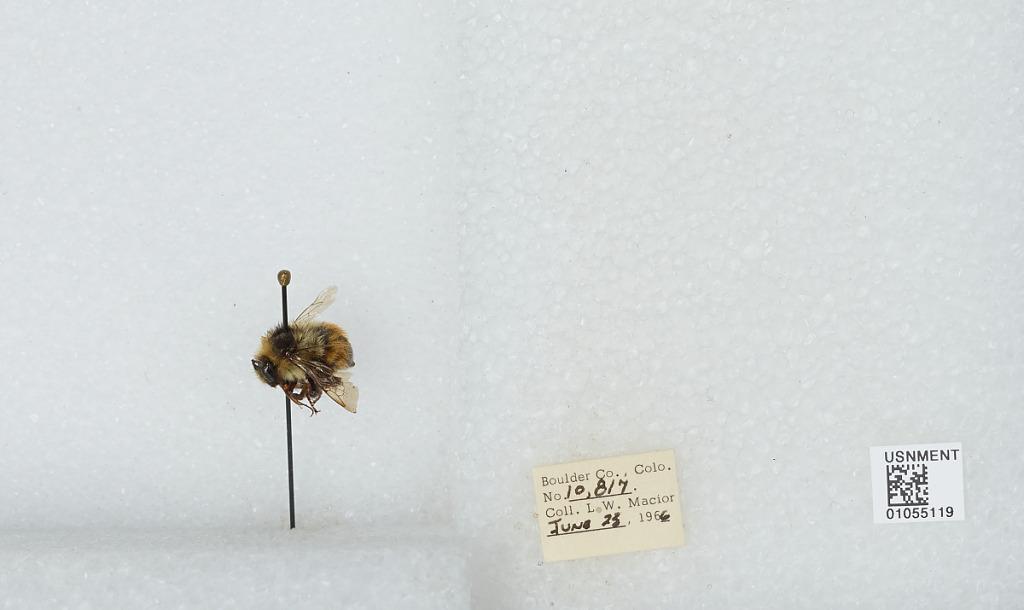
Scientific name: Bombus (Pyrobombus) bifarius Cresson
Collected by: L. Macior
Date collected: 1966-6-23
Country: United States
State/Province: Colorado
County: Boulder
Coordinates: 40.09, -105.36